West Florida Controversy

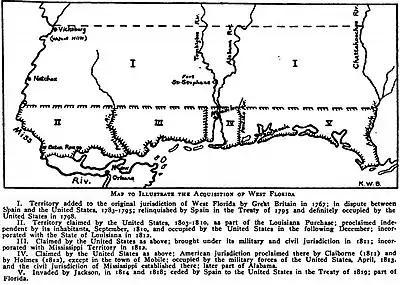
Annotated map of the territorial changes of British and Spanish West Florida

The West Florida Controversy included two border disputes that involved Spain and the United States in relation to the region known as West Florida over a period of 37 years. The first dispute commenced immediately after Spain received the colonies of West and East Florida from the Kingdom of Great Britain following the American Revolutionary War. Initial disagreements were settled with Pinckney's Treaty of 1795.